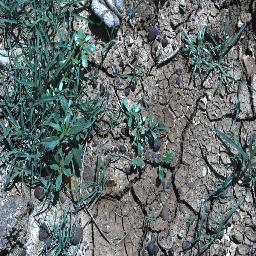
Label: negative